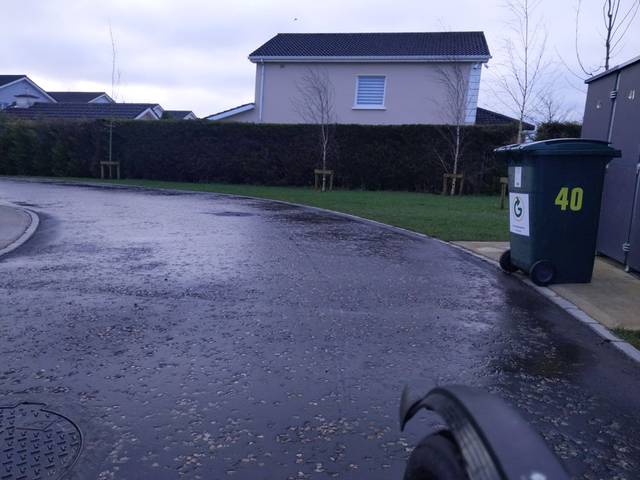
Region: Ireland
Coordinates: 53.349, -6.547